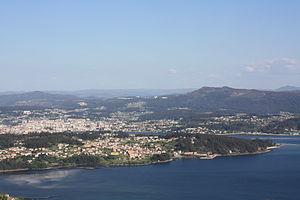
Pontevedra est une ville qui se trouve dans le nord-ouest de l'Espagne et de la Péninsule Ibérique. Capitale de la province de Pontevedra ainsi que capitale de la région touristique des Rías Baixas ou Rías Bajas, la ville est située dans le sud-ouest de la communauté autonome de Galice. Elle est surnommée « la ville où le piéton est roi ».
Poio est une commune de la province de Pontevedra en Espagne située dans la communauté autonome de Galice.